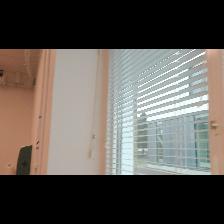
Label: NonHuman